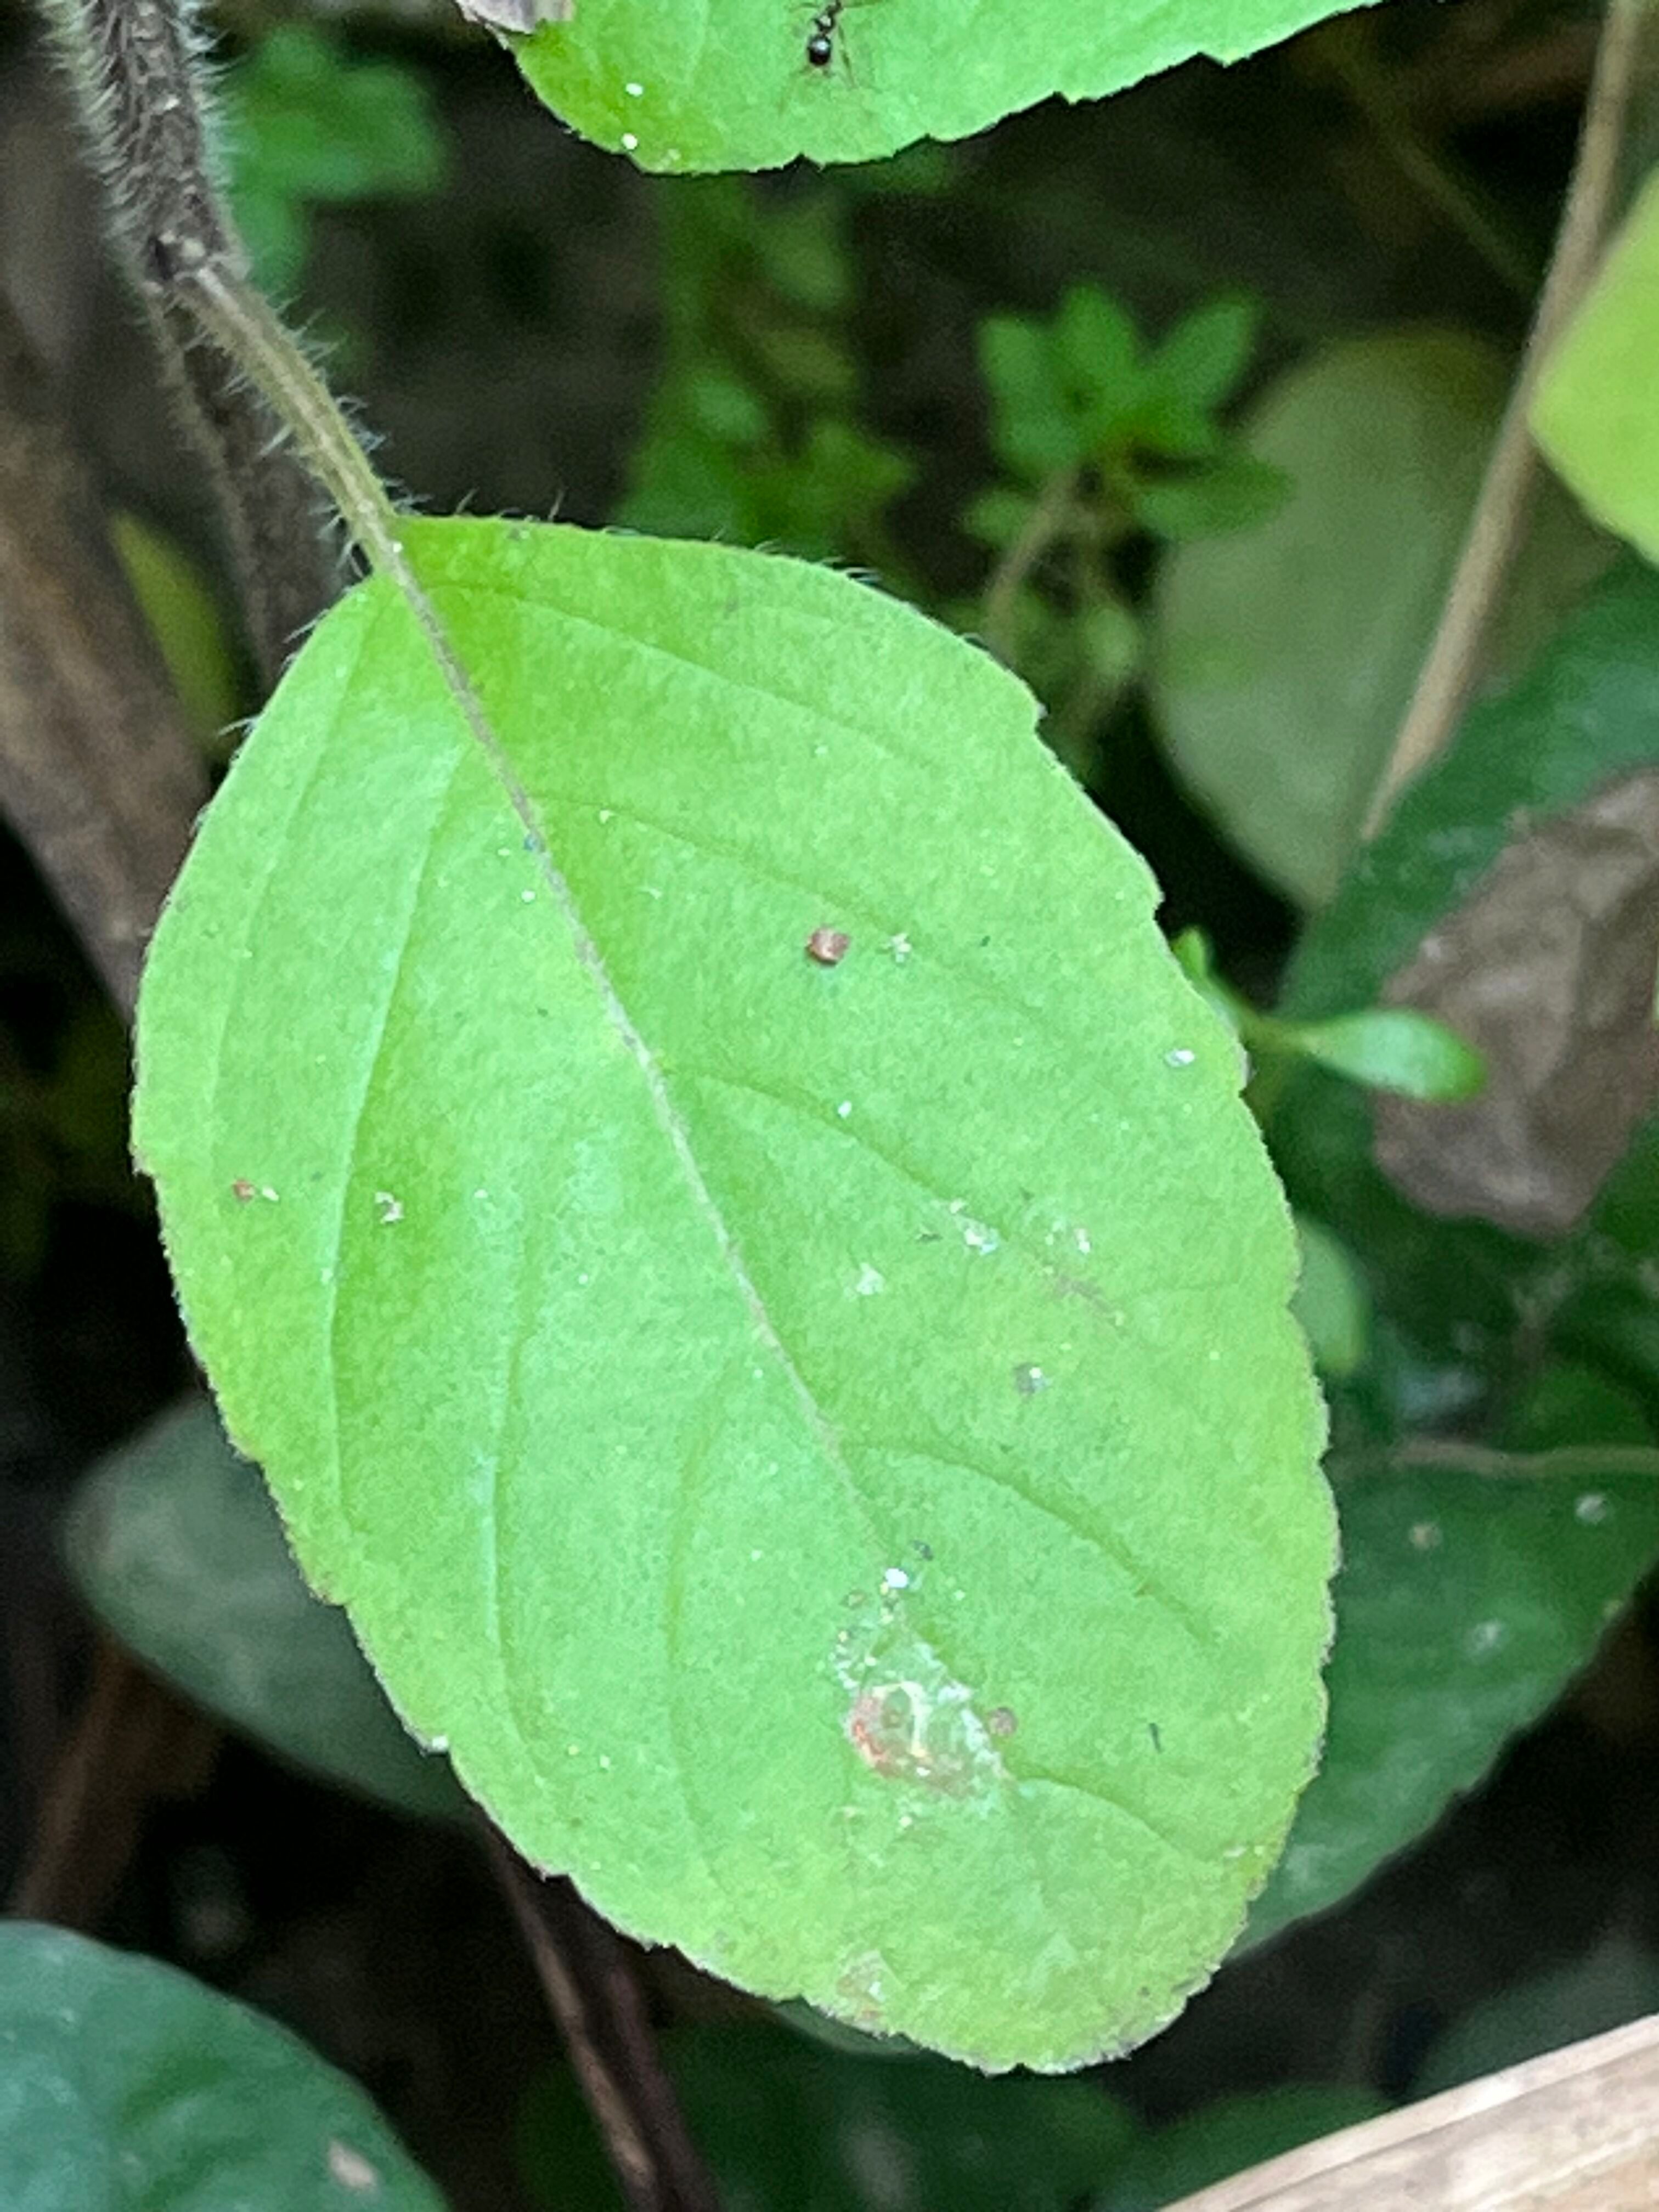
Plant species: ocimum-tenuiflorum